Sin

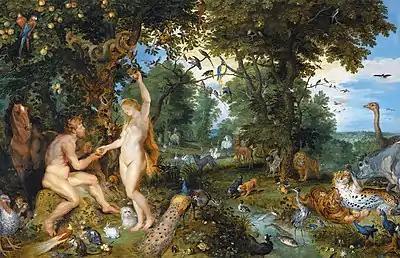
Depiction of the sin of Adam and Eve ("The Garden of Eden with the Fall of Man" by Jan Brueghel the Elder and Pieter Paul Rubens)

In religious context, sin is a transgression against divine law or a law of the deities. Each culture has its own interpretation of what it means to commit a sin. While sins are generally considered actions, any thought, word, or act considered immoral, selfish, shameful, harmful, or alienating might be termed "sinful".